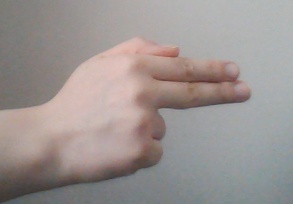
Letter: ghain